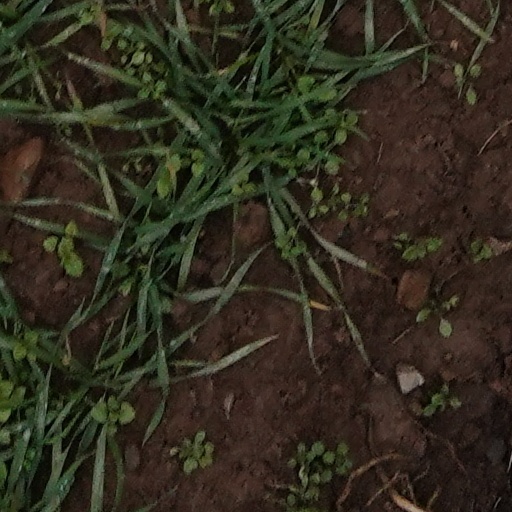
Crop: wheat